Janet Tamaro

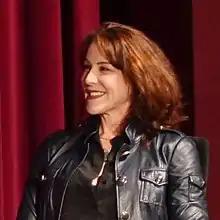
Janet Tamaro at Showrunners Documentary Premiere Panel (2014)

Janet Tamaro is an American television writer, series creator, executive producer, and showrunner.